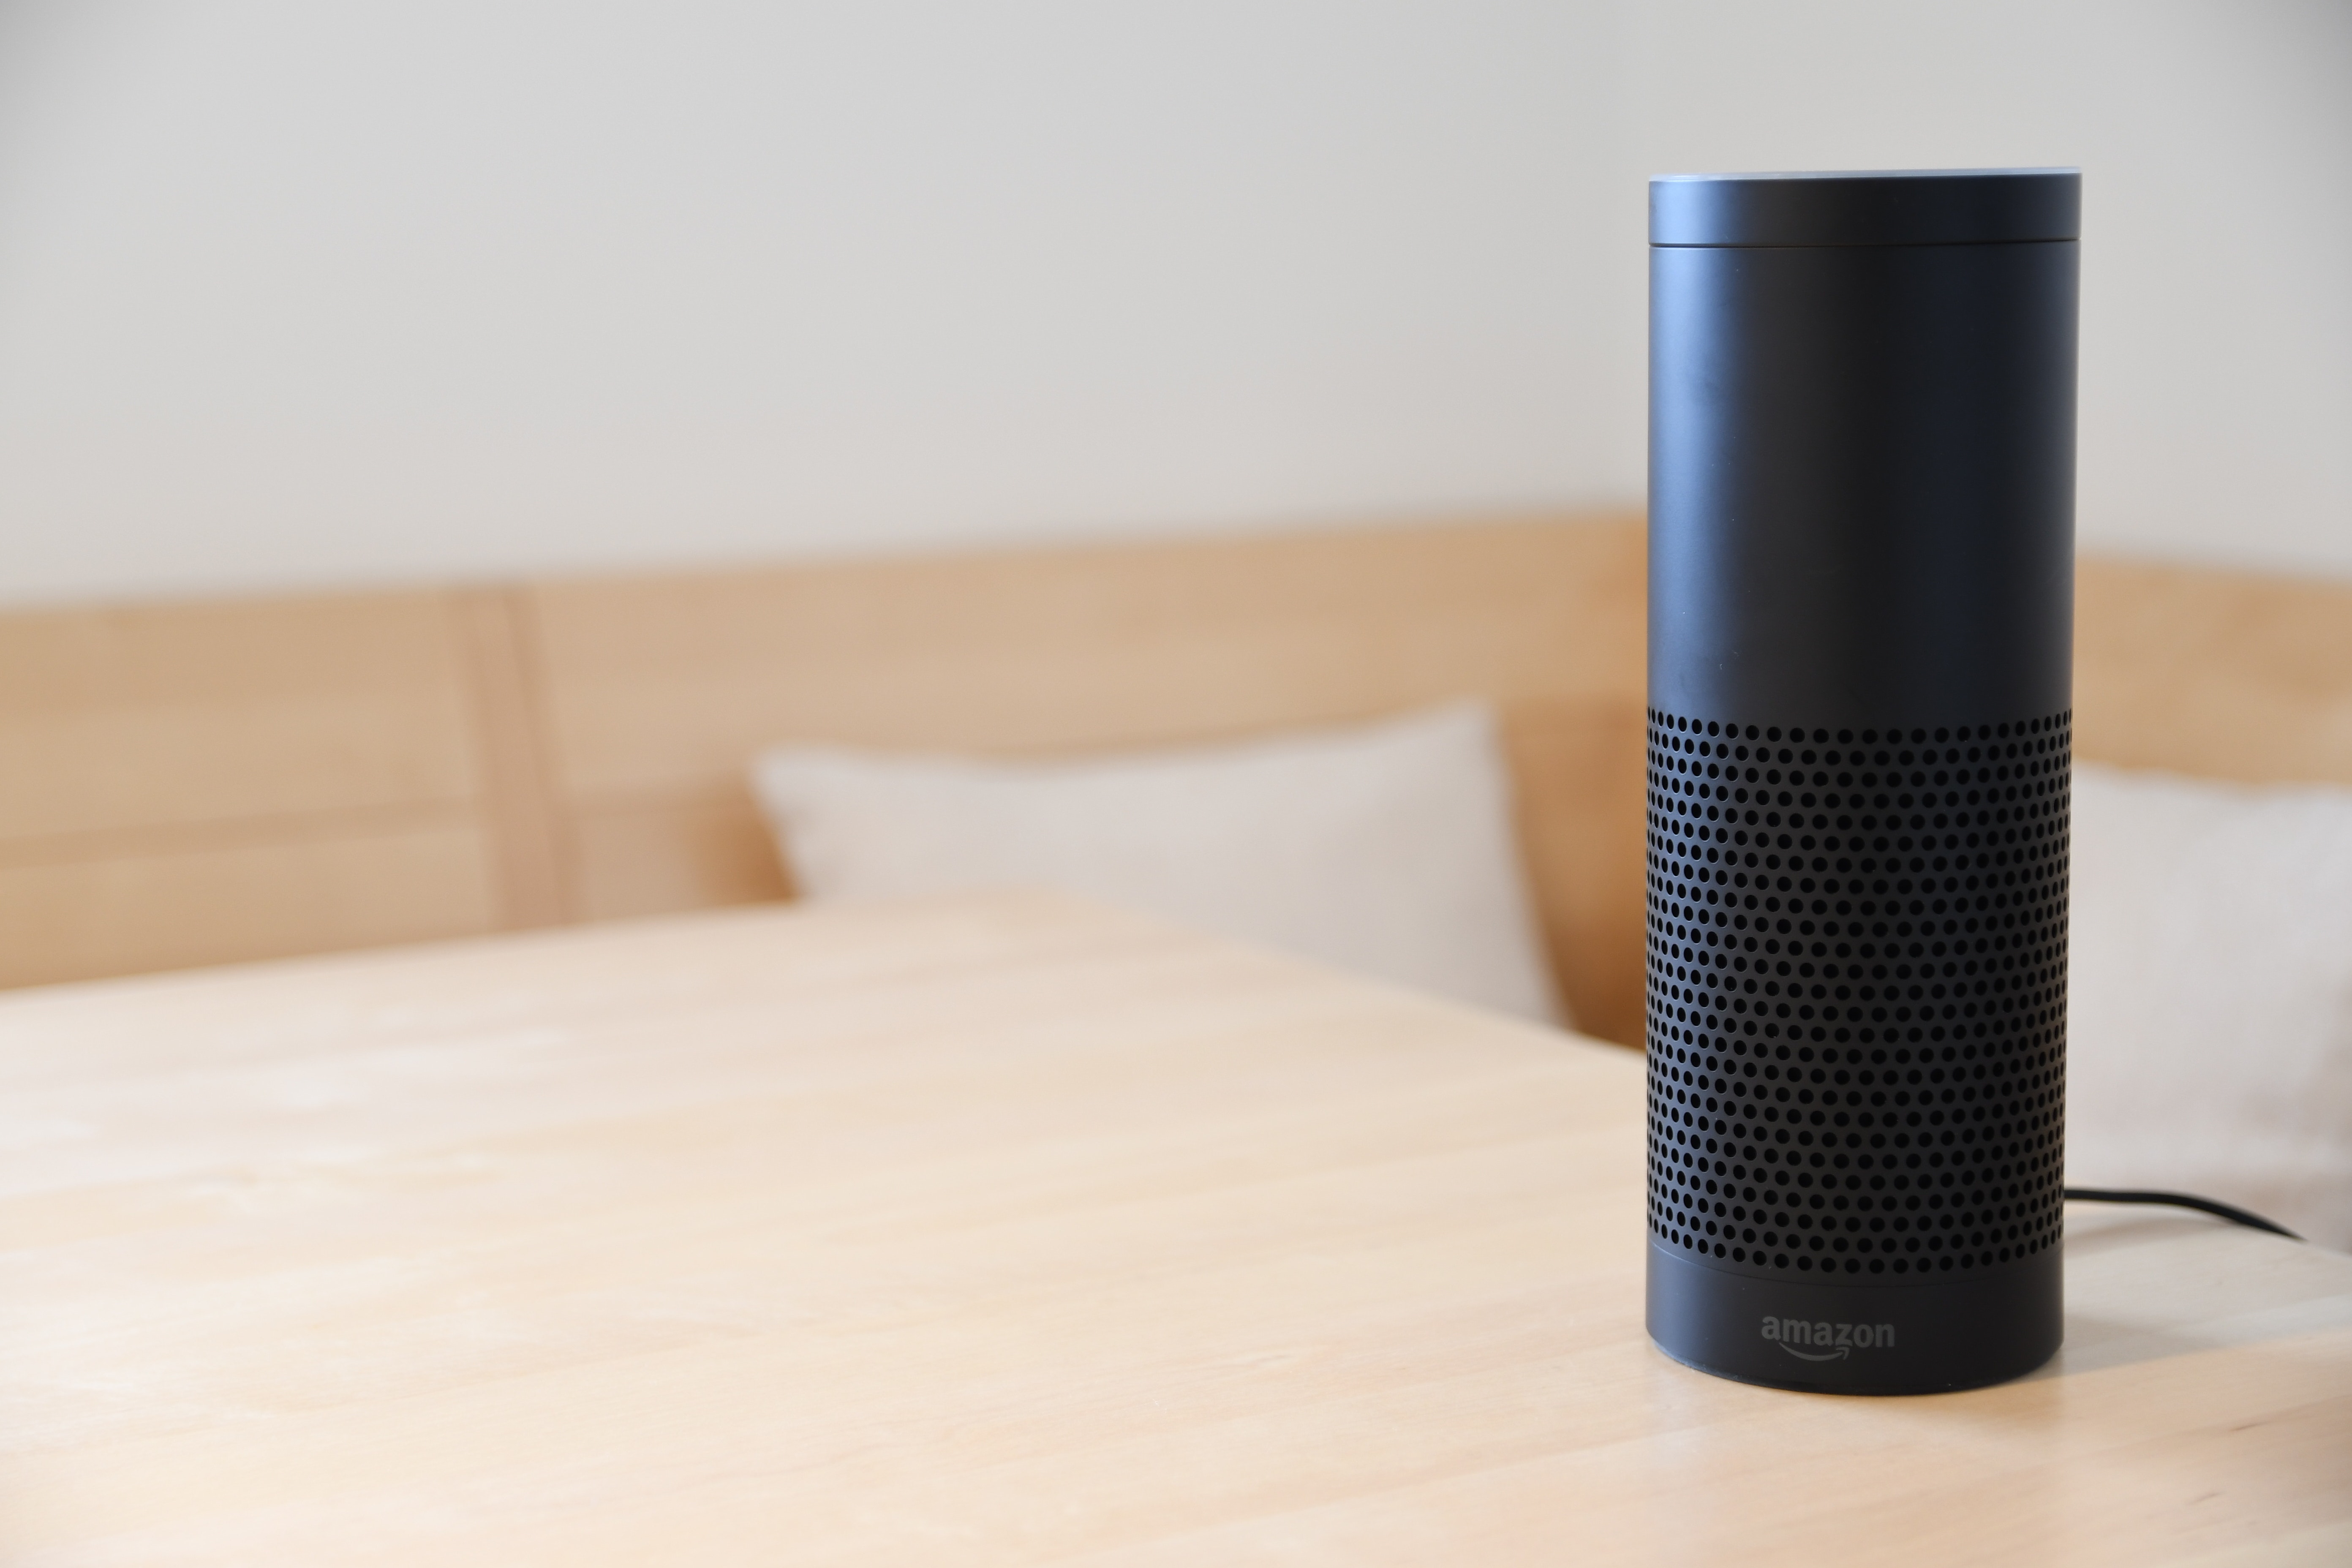
cylinder, floor, room, electronic device, wood, table, vacuum flask